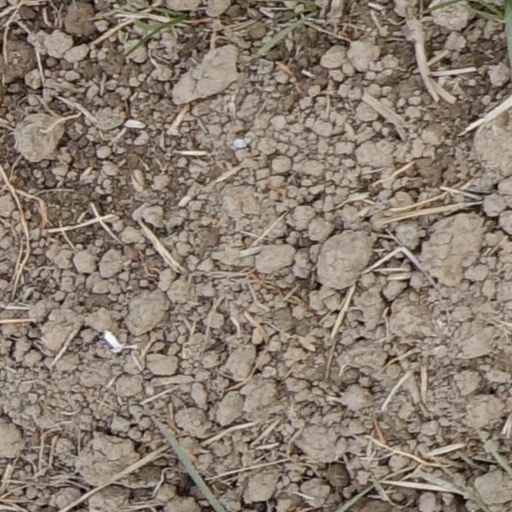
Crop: wheat